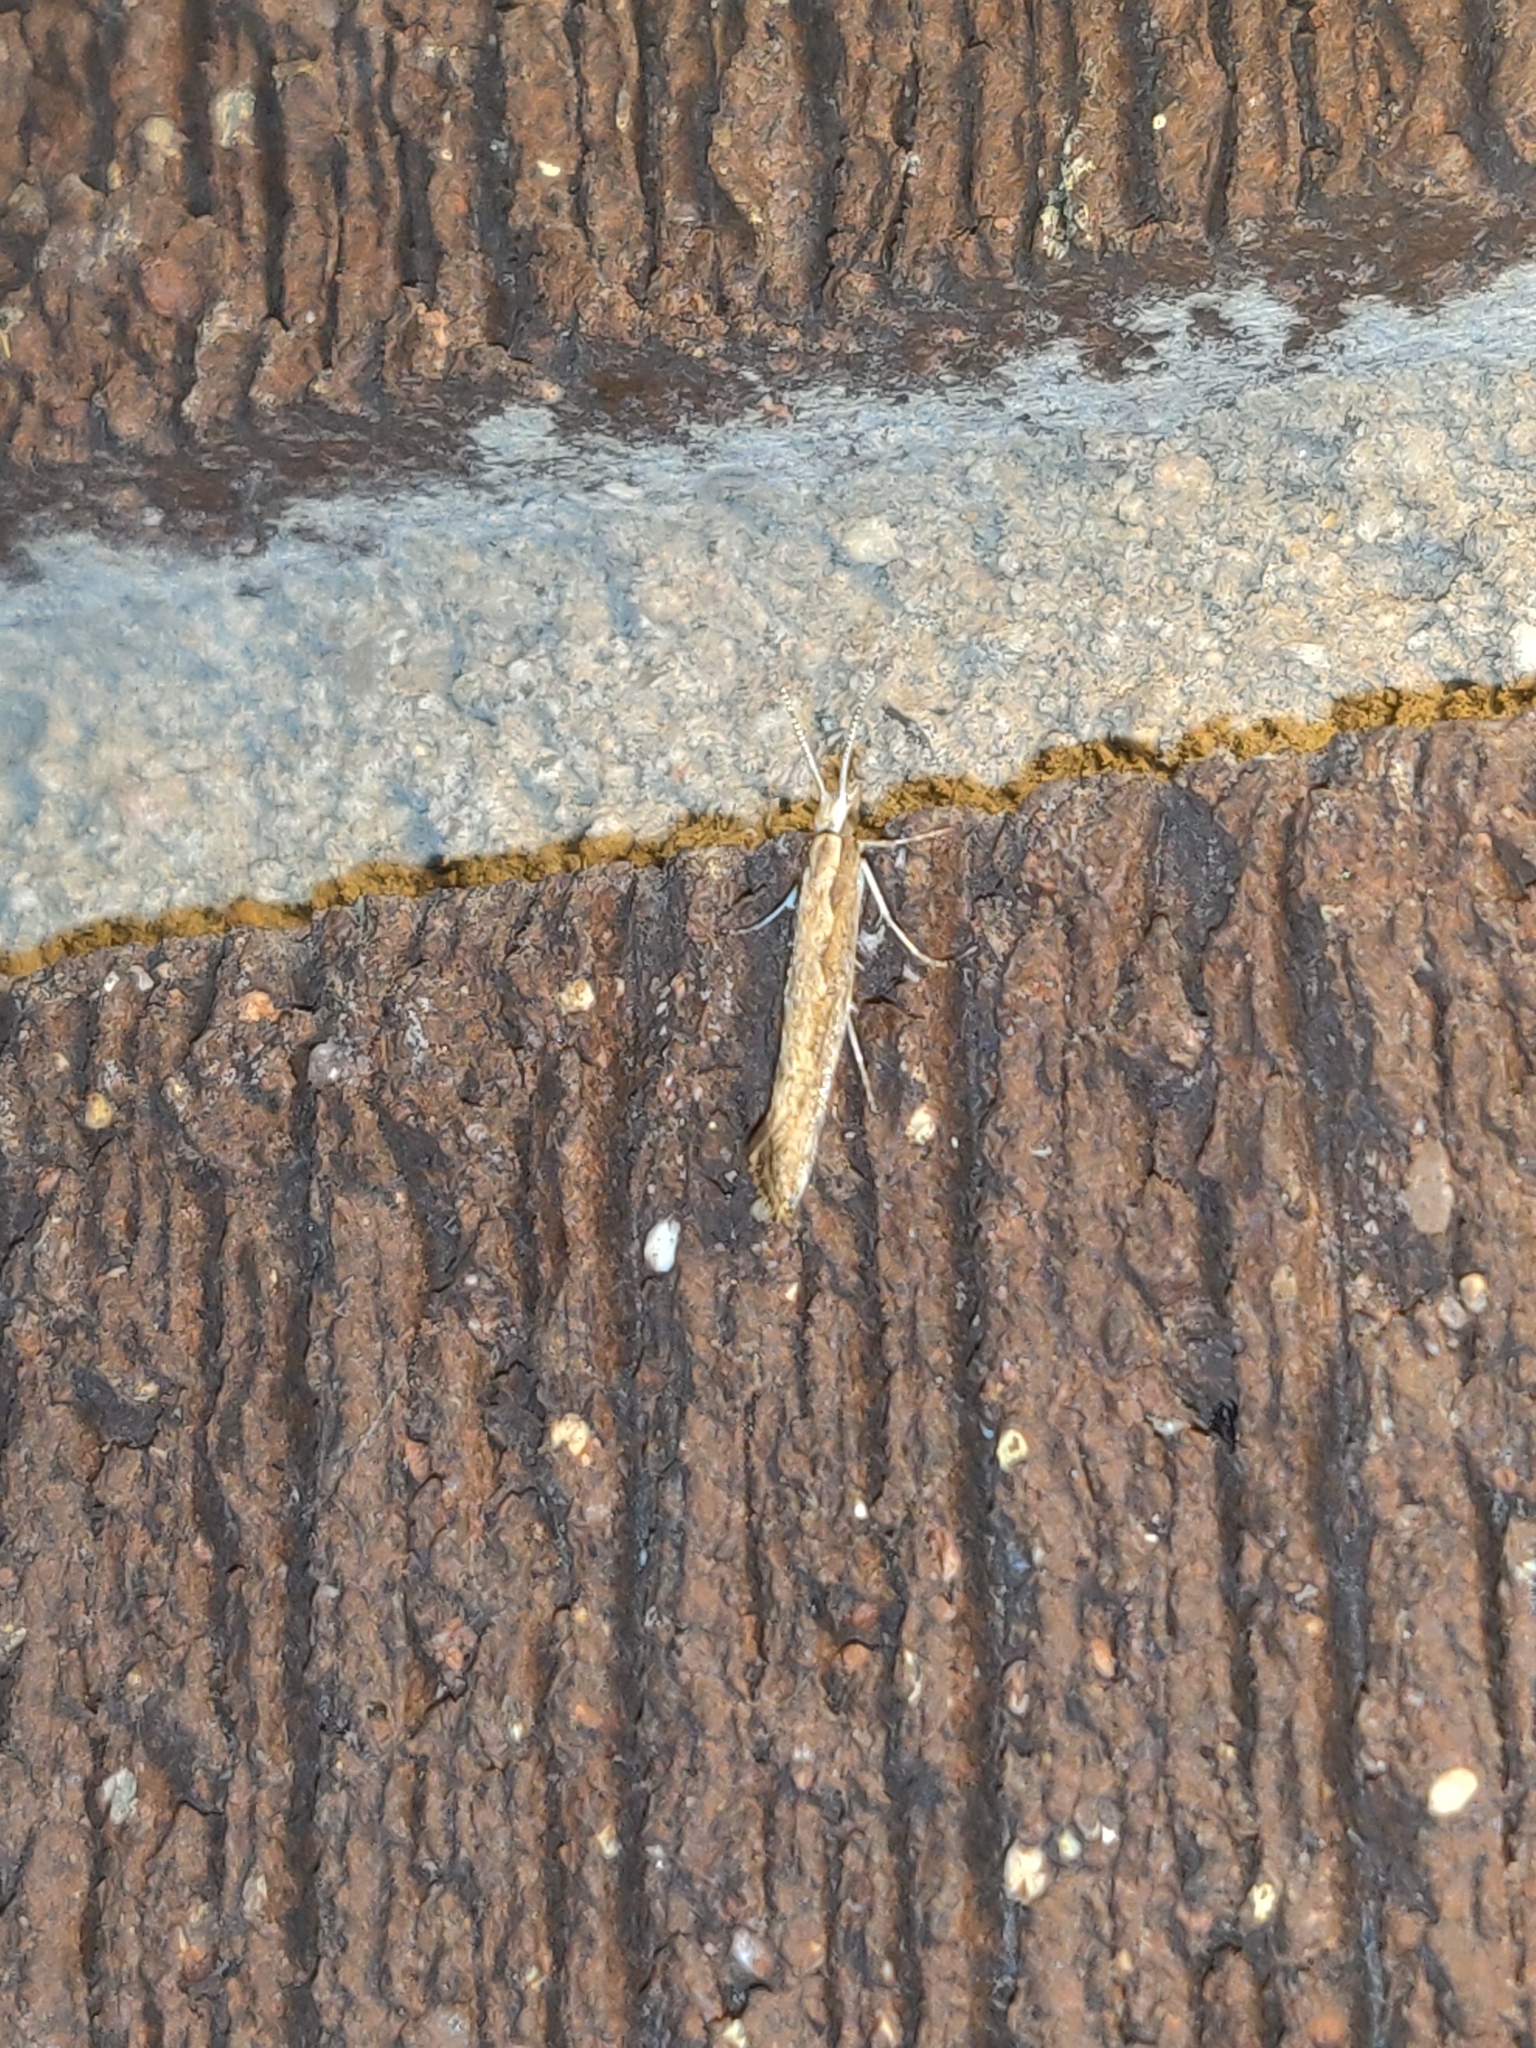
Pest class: diamondback_moth